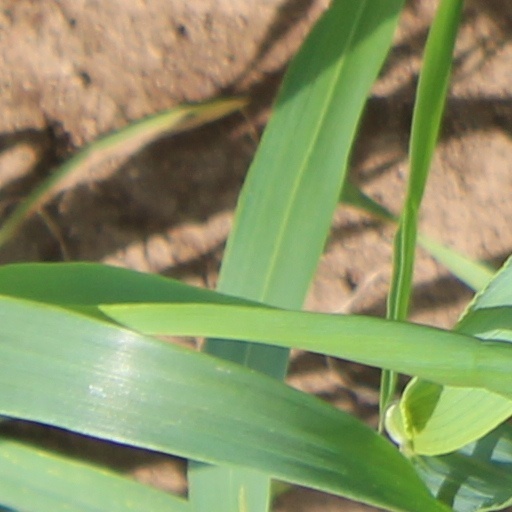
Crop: wheat